Warwickslade Cutting Railway

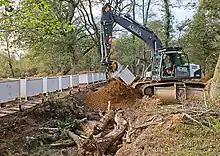
The containers could be removed from the train by an excavator with a special gripper for filling the cutting.

The reason for the works was that Warwickslade Lawn Site of Special Scientific Interest (SSSI) was "in an unfavourable declining condition because the artificially deepened cutting meant that there was no seasonal inundation of the grassland and woodland habitats". Surprisingly, much of the course of the original, pre-1850s, stream could still be seen on the ground. The aim of the works was to reinstate the original stream as closely as possible, whilst filling in the Cutting. It was necessary to bring in 10,000 tonnes of hoggin to fill in the cutting, plus some clay to make plugs to ensure that water followed the desired course.